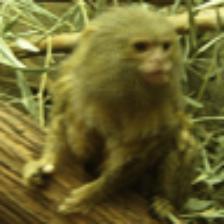
Label: NonHuman